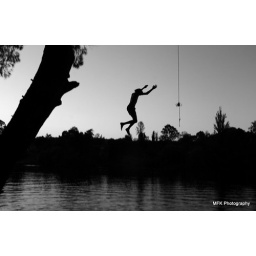
boy jump in Nepean river on hot summer afternon.